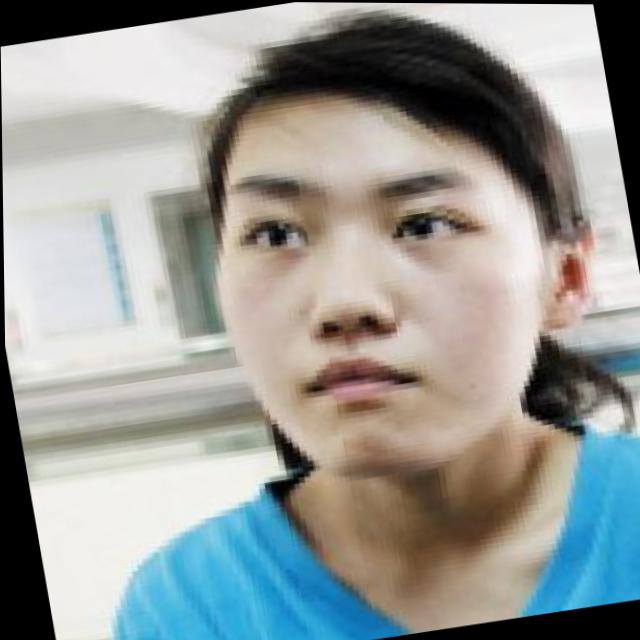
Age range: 13-20